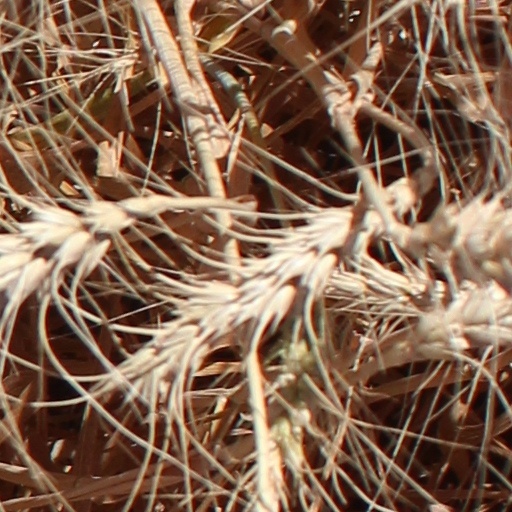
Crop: wheat